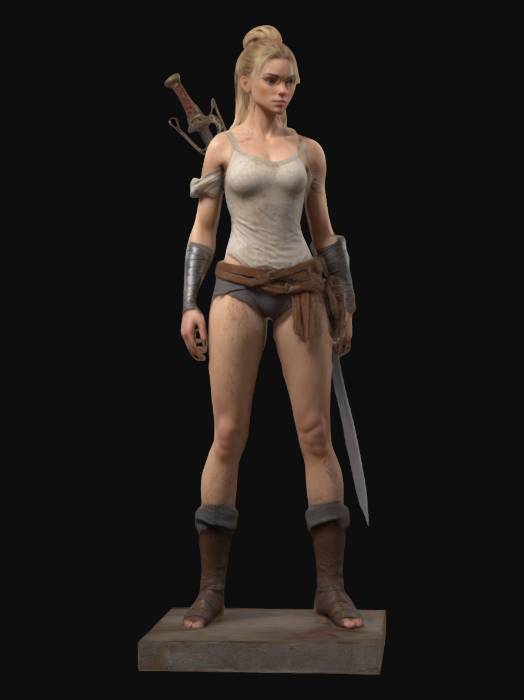
미적 점수 (1~10점): 7